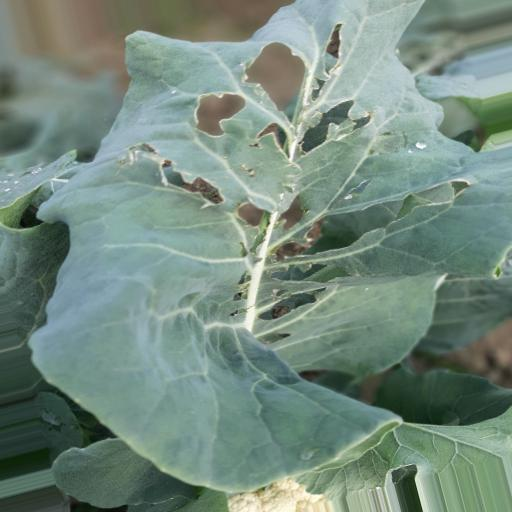
Label: Black Rot